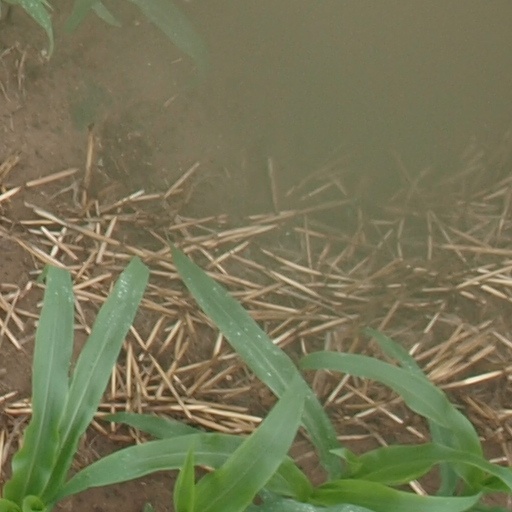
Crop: maize; corn